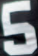
Number: 5